Final Fantasy Crystal Chronicles: My Life as a Darklord

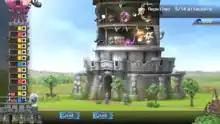
A level in "Final Fantasy Crystal Chronicles: My Life as a Darklord"; waves of soldiers attack, beginning at the bottom floor and fighting against soldiers positioned inside.

"Final Fantasy Crystal Chronicles: My Life as a Darklord" is a tower defense video game; the player is tasked with defending their tower from waves of attacking enemies. Each level takes place in a different part of the kingdom, as the tower is mobile, and consists of multiple waves of attacks. Unlike most tower defense games, the gameplay takes place in a side-viewed tower with enemies marching through each of the tower's floors linearly, rather than through a top-down perspective of a circuitous route. The player places traps and combatants in the floors of the tower, which then cannot be removed. The level ends when the attackers have reached the Dark Crystal at the top of the tower, or when they have all been defeated.